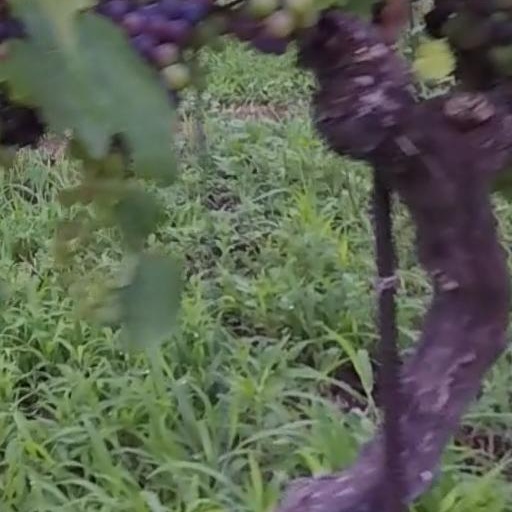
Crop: grape